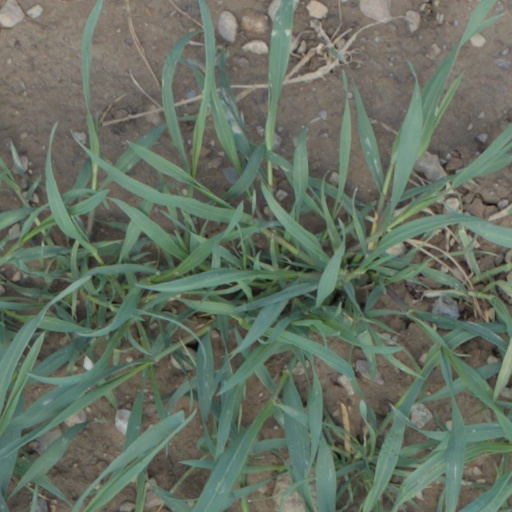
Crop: wheat